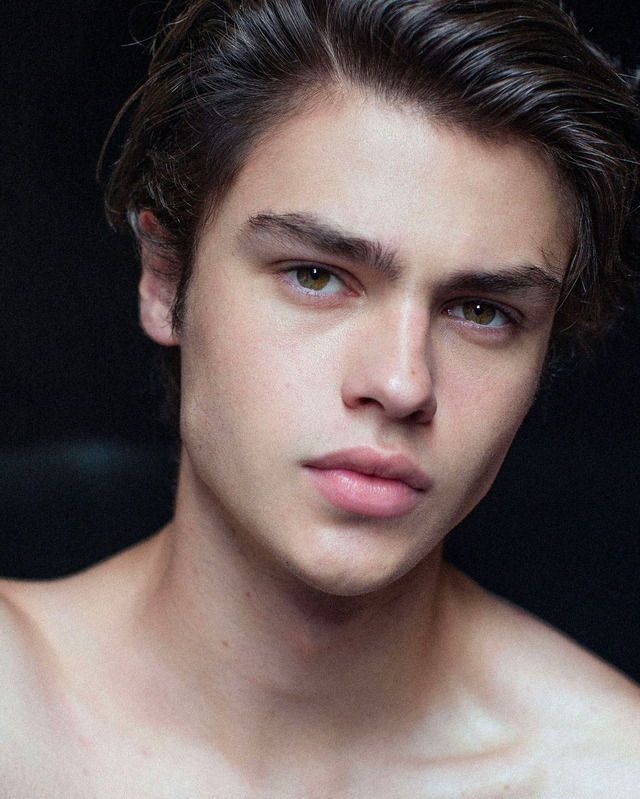
Portrait style: Real Portrait